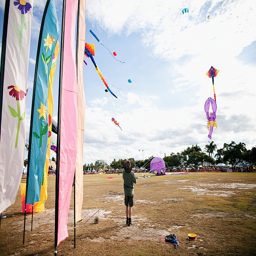
there are many kites and flags flying in this field
A large green fiend with flags in the ground and kites in the sky.
There is no image on this page to describe.
A man flying a few kites in the middle of a park.
Multiple kites are beginning to take flight in the sky.